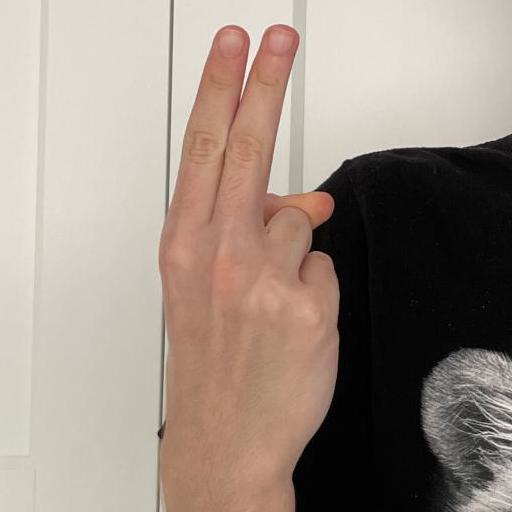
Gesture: two_up_inverted